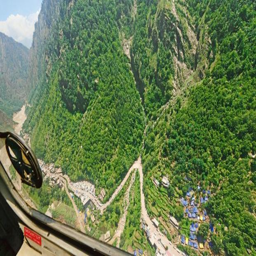
an aerial view of the damaged road that goes up in the valley